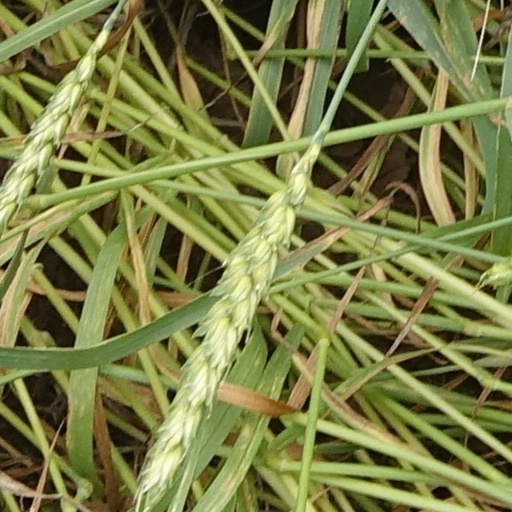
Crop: wheat